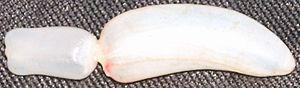
La vessie natatoire, ou vessie gazeuse, se présente comme un sac à paroi mince rempli de gaz. C'est un organe des poissons osseux, elle détermine la profondeur à laquelle le poisson flotte dans l’eau et lui permet ainsi de se mouvoir à la profondeur qu’il veut en ajustant sa densité à celle de l’eau dans laquelle il vit.
L'anatomie des poissons est principalement régie par les caractéristiques physiques de l'eau ; elle est beaucoup plus dense que l'air, relativement plus pauvre en oxygène et absorbe plus la lumière que l'air.